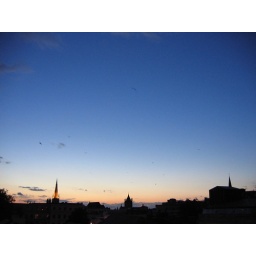
jcweatherman on tour: almost clear sky at sunset over Cheltenham at 22:03BST.